Ergot

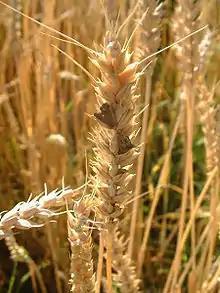
Ergot on wheat heads

Ergotism is the earliest recorded example of "mycotoxicosis", or poisoning caused by toxic molds.